Describe the emotion expressed in this image:  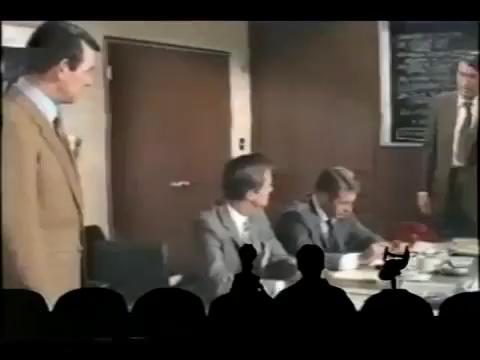
This person displays Fear, valence and arousal with low intensity.